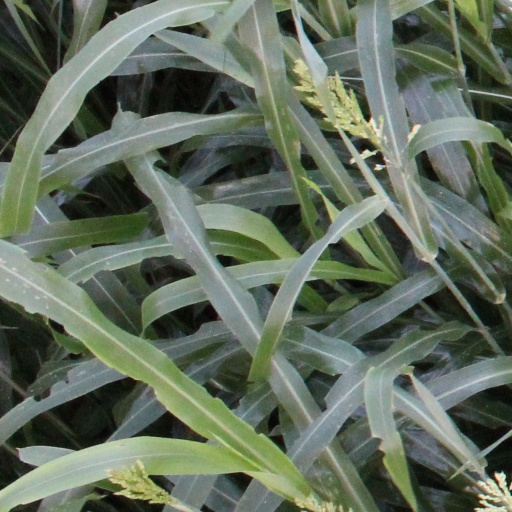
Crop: sorghum